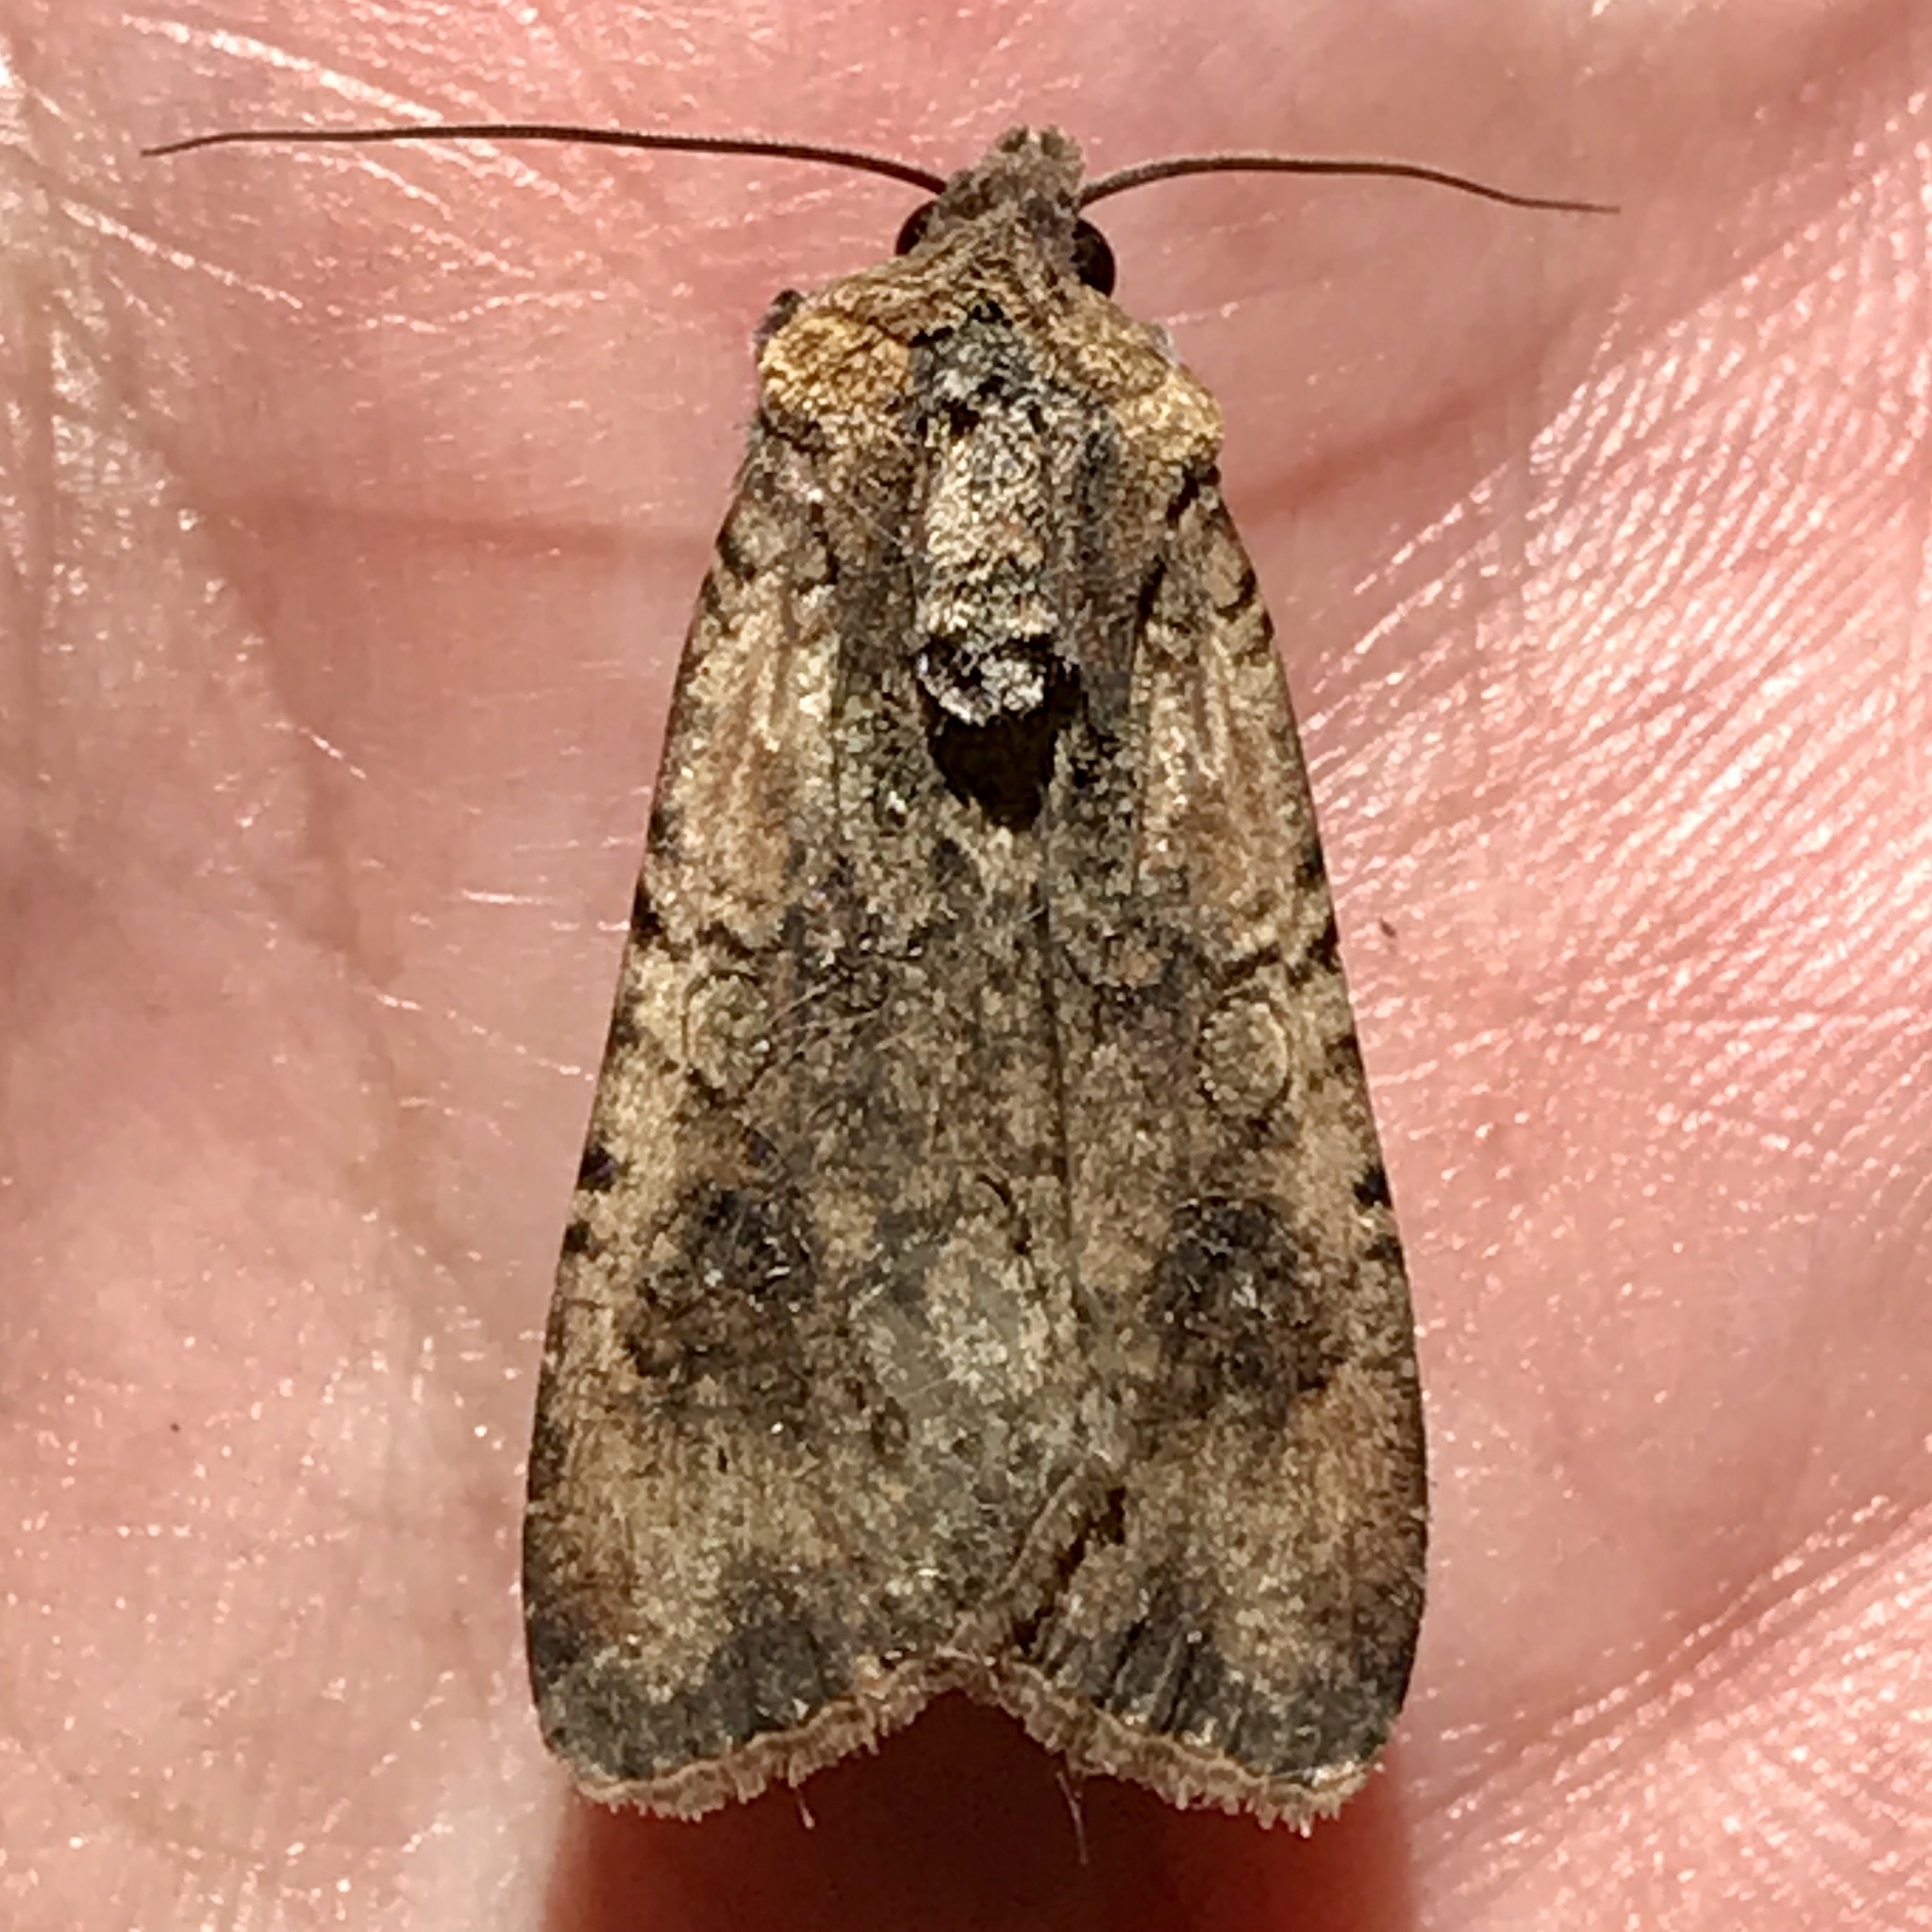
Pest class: cutworms